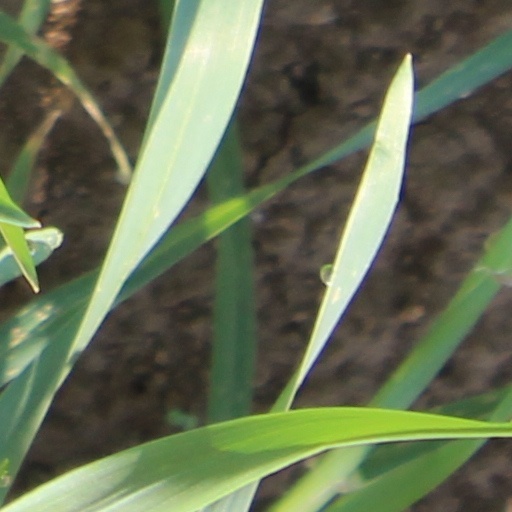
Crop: wheat